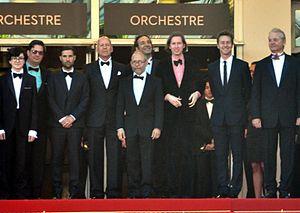
Moonrise Kingdom est un film américain de Wes Anderson sorti en 2012. Le film est le septième long-métrage d'Anderson et le deuxième dont le scénario est coécrit par Roman Coppola. Il s'agit aussi de sa sixième collaboration d'Anderson avec l'acteur Bill Murray. Il a été tourné sur l'île Prudence, située dans la baie de Narragansett.